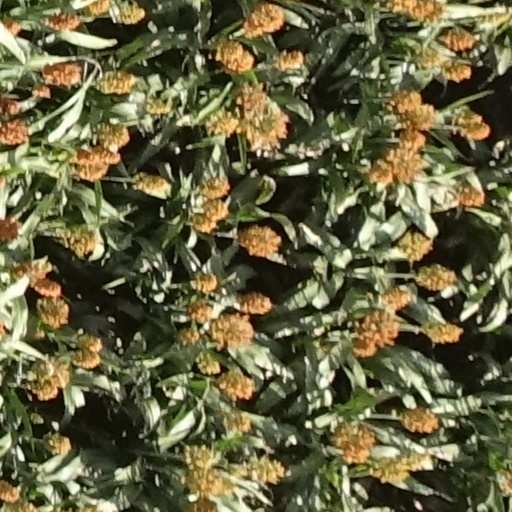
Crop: sorghum